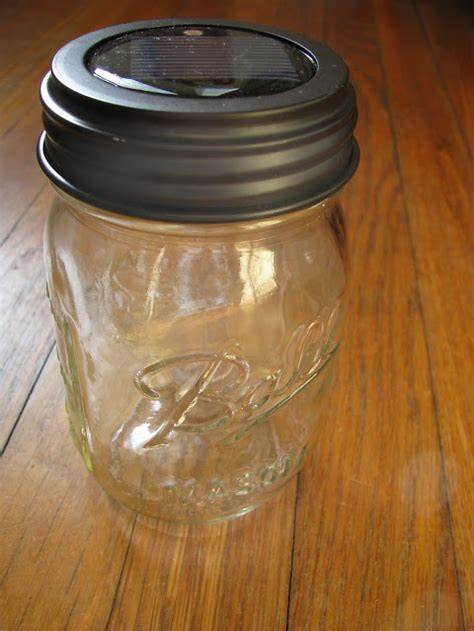
Waste category: glass